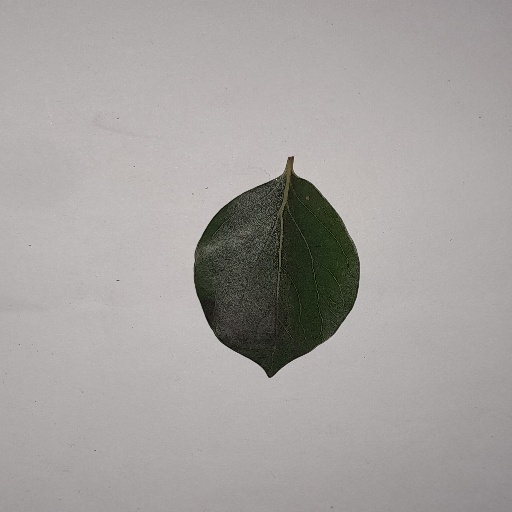
Species: Camphor
Leaf condition: Bacterial Spot